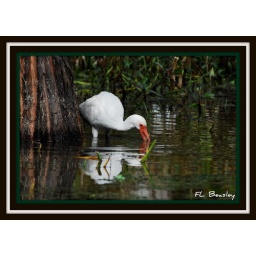
A white ibis feeding at the base of a cypress tree in Creekfield Lake.